Dunedin Southern Cemetery

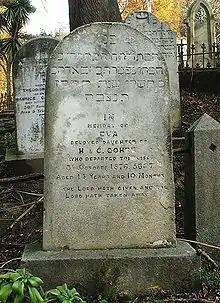
The cemetery's Jewish and Chinese sections are of particular historical importance.

In all, some 23,000 burials were recorded at the Southern Cemetery. Much of the cemetery is in a poor state of maintenance, though there are plans to repair some of its more damaged areas. There are 21 graves of service personnel registered and maintained by the Commonwealth War Graves Commission, 20 from World War I and one from World War II. The cemetery is listed on the New Zealand Historic Places Trust Register as a Historic Place – Category I.